Worth 4 dot test

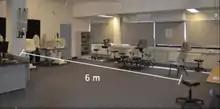
The Worth Four Light Test at a distance of 6 meters

The Worth Four Light Test is indicated for use when assessing the binocular functions, the ability of eyes to work in coordination, of an individual. It can be used to develop a diagnosis or to support or confirm an initial diagnosis. It can be used when wanting to assess whether the individual has a normal or abnormal binocular single vision response (BSV). It can be used to establish whether a patient has the ability for the eyes to fuse the light that is received from each eye into 4 lights. The test is indicated with the use of a presence of a prism in individuals with a strabismus and fusion is considered present if 4 lights are maintained, with or without the use of a prism. The W4LT can also be indicated when aiding a person to develop and strengthen their fusional capacities.